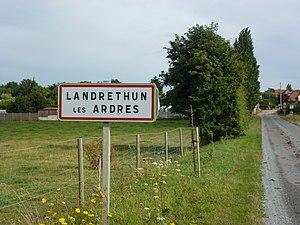
Landrethun-lès-Ardres est une commune française située dans le département du Pas-de-Calais en région Hauts-de-France.